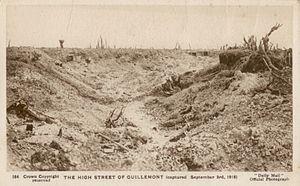
Guillemont est une commune française située dans le département de la Somme, la région Hauts-de-France et sur le Circuit du Souvenir.